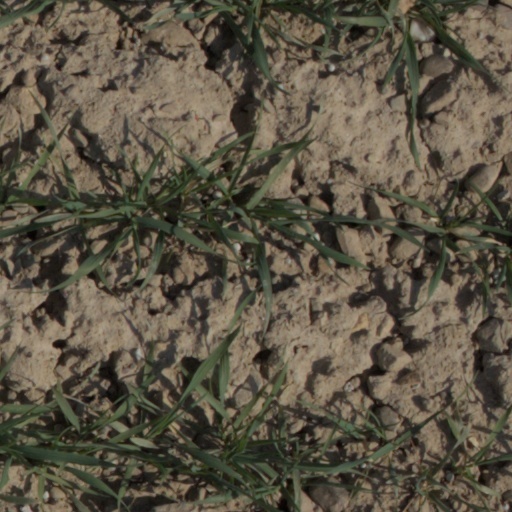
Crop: wheat